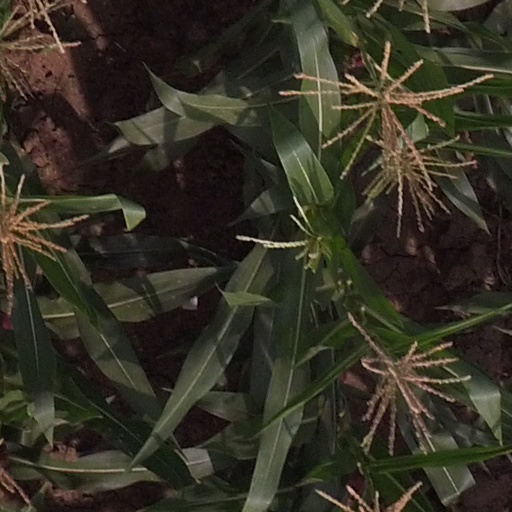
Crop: maize; corn